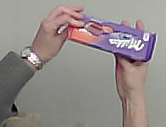
Product: milka_chocolate